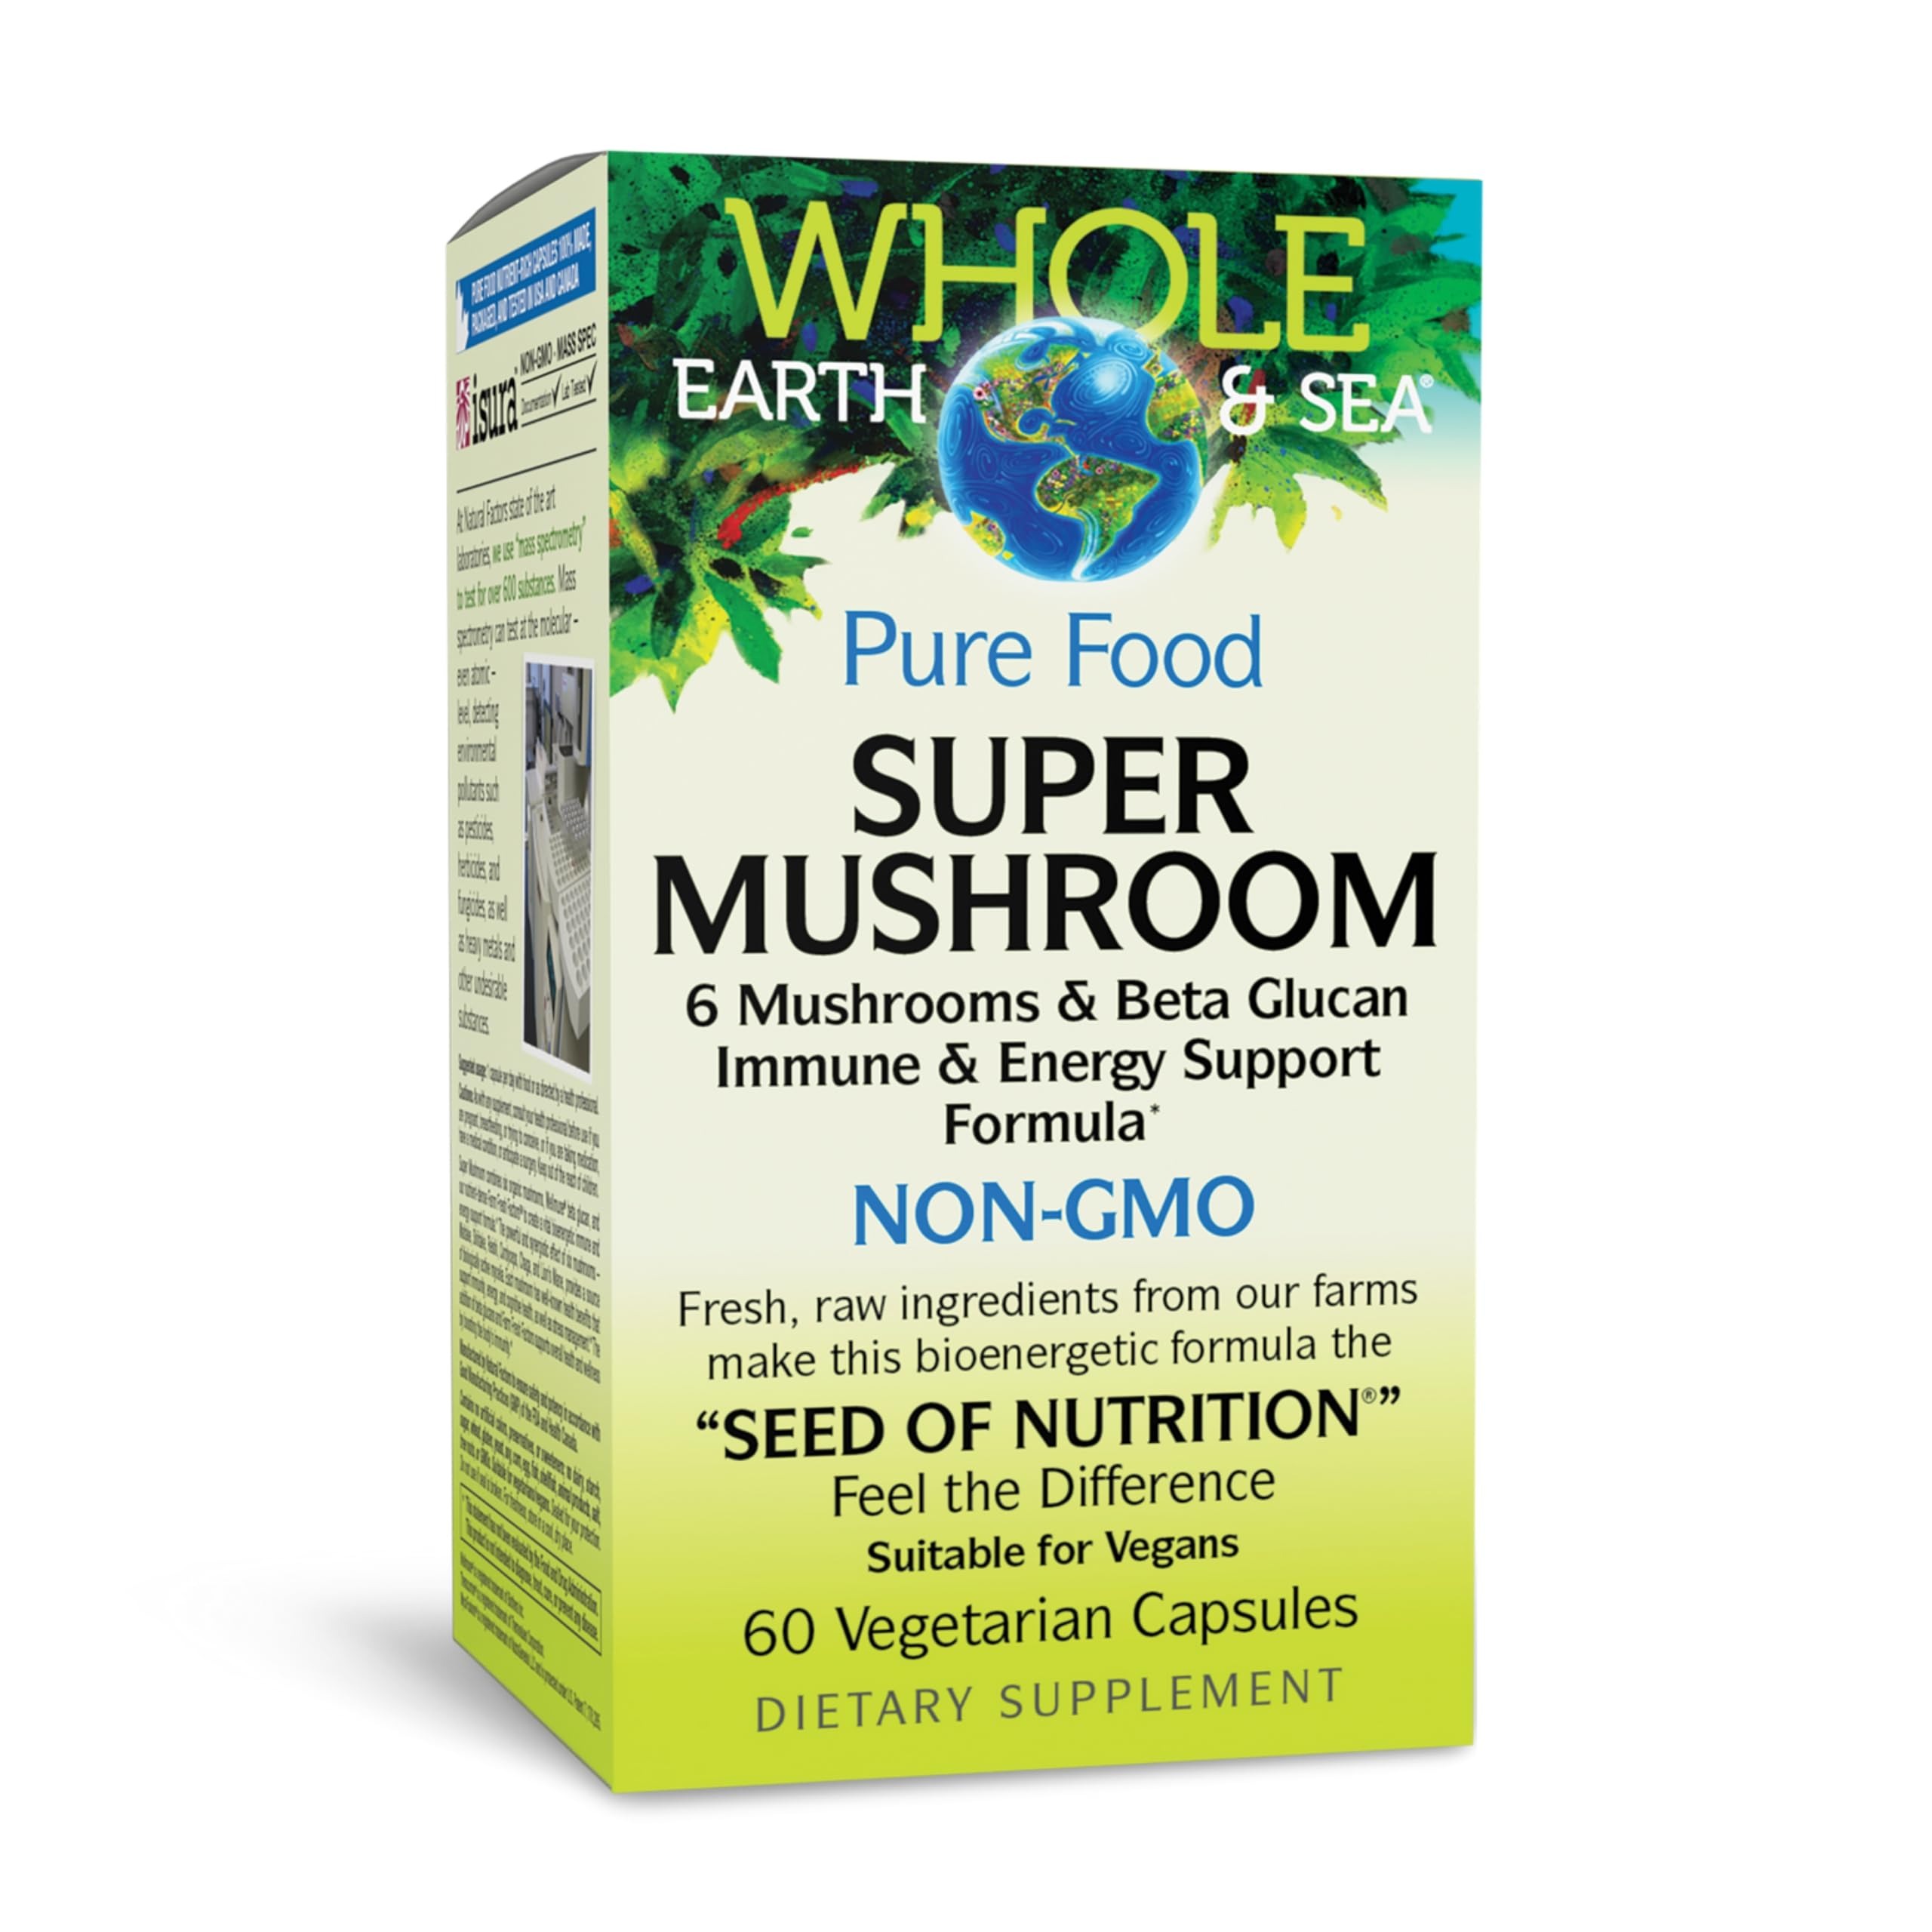
Item Name: Whole Earth & Sea from Natural Factors, Super Mushroom, Whole Food Supplement, Vegan, 60 vegetarian capsules (60 servings)
Bullet Point 1: A mushroom multi: Formulated to promote immune and cognitive health, energy and stress management;* An excellent source of 6 superfood mushrooms and clinically supported Wellmune beta glucan*
Bullet Point 2: Whole food nutrients: Contains organic reishi, shiitake, cordyceps, chaga, lion's mane and maitake; Fermented to help improve levels of beta glucan polysaccharides and antioxidants
Bullet Point 3: Raw, farm fresh ingredients: Sourced from fresh, raw plants grown on certified organic, non-GMO Natural Factors Farms
Bullet Point 4: A healthy resistance: Includes Wellmune beta glucans and mushroom superfoods to support a strong immune system when facing physical, psychological and environmental stress*
Bullet Point 5: Third-party certified: Independently tested for GMOs and over 800 contaminants using advanced technology such as mass spectrometry to ensure purity and potency
Value: 60.0
Unit: Count

Price: 41.97